Eldridge Building

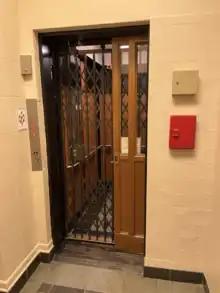
Old-fashioned elevator door in the Eldridge Building

Arthur S. Eldridge, a distributor for Buick who owned the rights to sell their cars in the state of Washington, founded Eldridge Buick in 1916. In 1925, Eldridge Buick moved into the then newly constructed Eldridge Building. At the time, the area surrounding the Eldridge Building on the west edge of downtown was home to numerous one and two story buildings catering to the city's automotive community. At three stories and 60,000 square feet, the Eldridge Building was one of the largest automotive facilities in the area and considered to be one of the most modern. It was outfitted with an elevator that could take cars to any level of the building including the roof, air exhaust systems, automatically timed lighting, and full service parts and repair service centers.